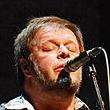
Age: 55